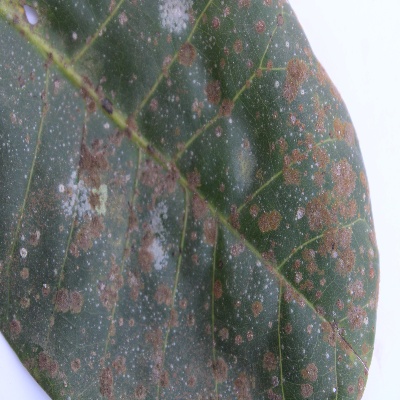
Crop: Cashew
Condition: red rust